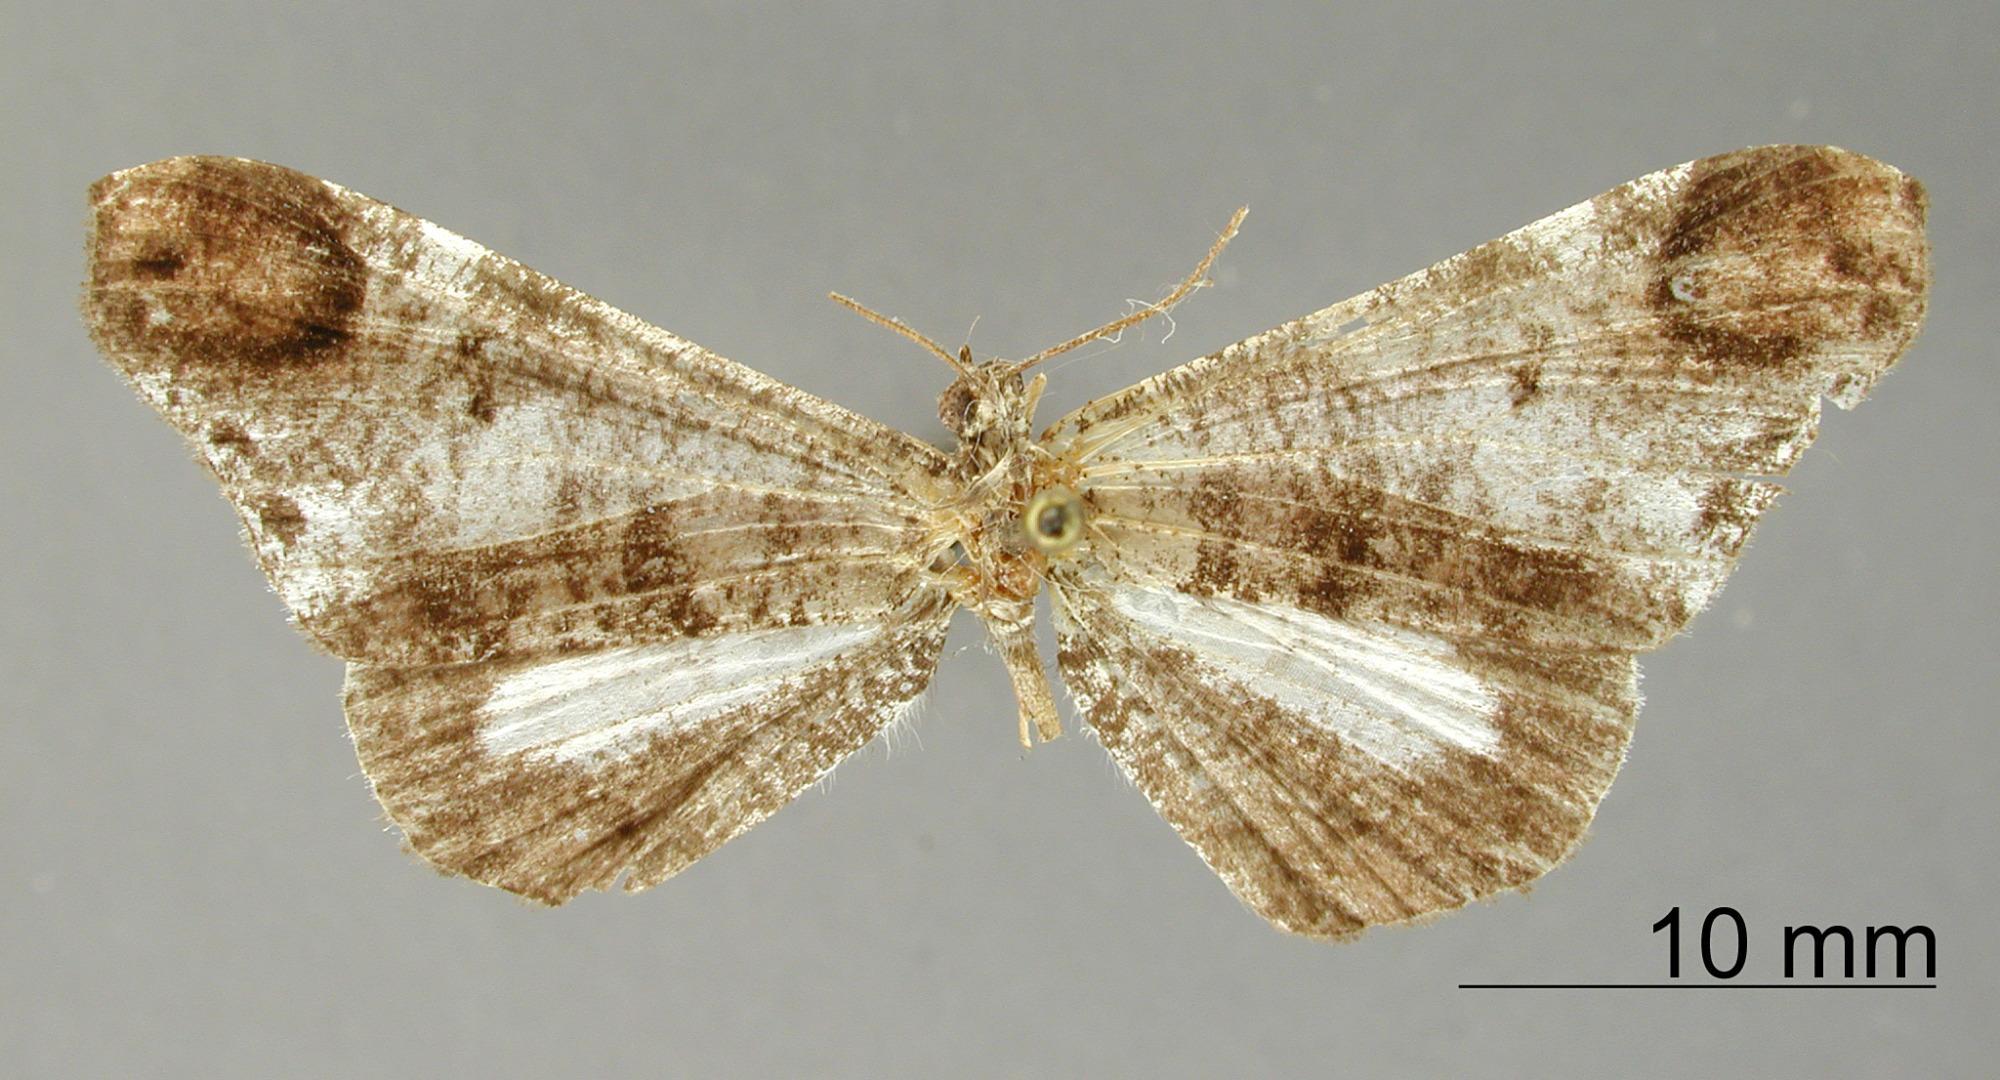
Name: Phellinodes intermedia
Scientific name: Phellinodes intermedia Dognin, 1911
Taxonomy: Animalia, Arthropoda, Insecta, Lepidoptera, Geometridae, Hedylinae
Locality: Colombie; St. Antonio; 2000 m, Valle del Cauca, Colombia
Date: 7 Apr 1909